Ragtime

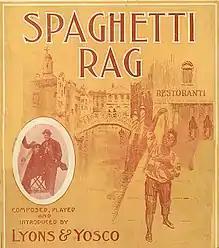
Sheet music cover for "Spaghetti Rag" (1910) by Lyons and Yosco

Ragtime quickly established itself as a distinctly American form of popular music. Ragtime became the first African American music to have an impact on mainstream popular culture. Piano "professors" such as Jelly Roll Morton played ragtime in the "sporting houses" (bordellos) of New Orleans. Polite society embraced ragtime as disseminated by brass bands and "society" dance bands. Bands led by W. C. Handy and James R. Europe were among the first to crash the color bar in American music. The new rhythms of ragtime changed the world of dance bands and led to new dance steps, popularized by the show-dancers Vernon and Irene Castle during the 1910s. The growth of dance orchestras in popular entertainment was an outgrowth of ragtime and continued into the 1920s.